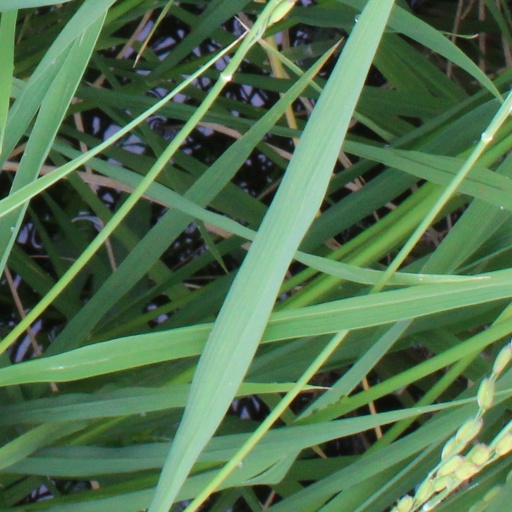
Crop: rice